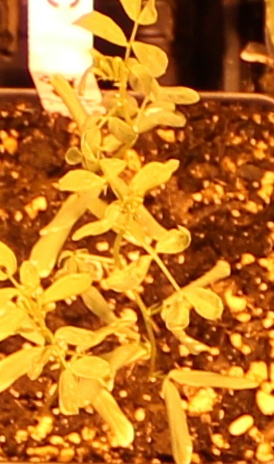
Label: Lentil